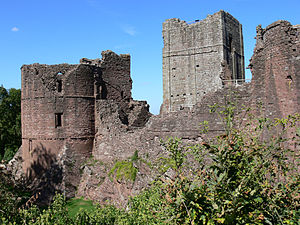
Borge og slotte i England / Herefordshire
Denne liste over borge og slotte i England er ikke en liste over alle bygninger og steder, hvor ordet ”castle” indgår i navnet eller en liste over bygninger, som er en borg i middelalderlig henseende. Det er heller ikke en liste over alle borge og slotte, der nogensinde er bygget i England: Mange er forsvundet sporløst, men er hovedsageligt en liste over bygninger og ruiner. De bygninger, som er bevaret, er alle blevet ændret i løbet af historien.